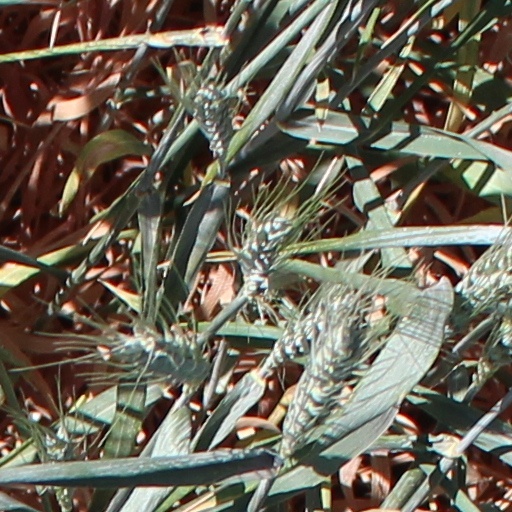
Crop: wheat